Sputnik 1

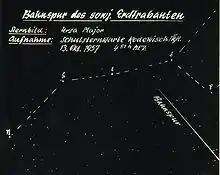

Outside the Soviet Union, the satellite was tracked by amateur radio operators in many countries. The booster rocket was located and tracked by the British using the Lovell Telescope at the Jodrell Bank Observatory, the only telescope in the world able to do so by radar. Canada's Newbrook Observatory was the first facility in North America to photograph Sputnik 1.